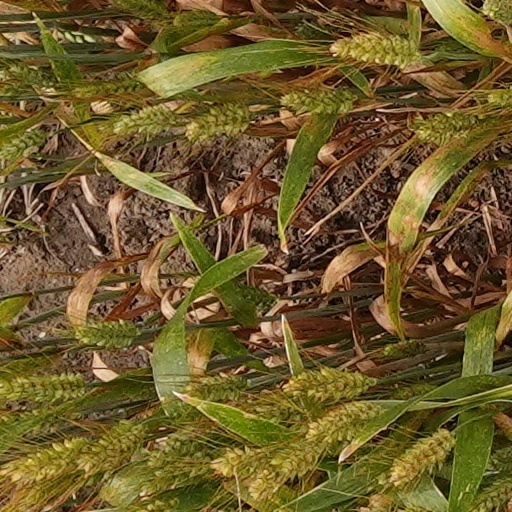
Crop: wheat